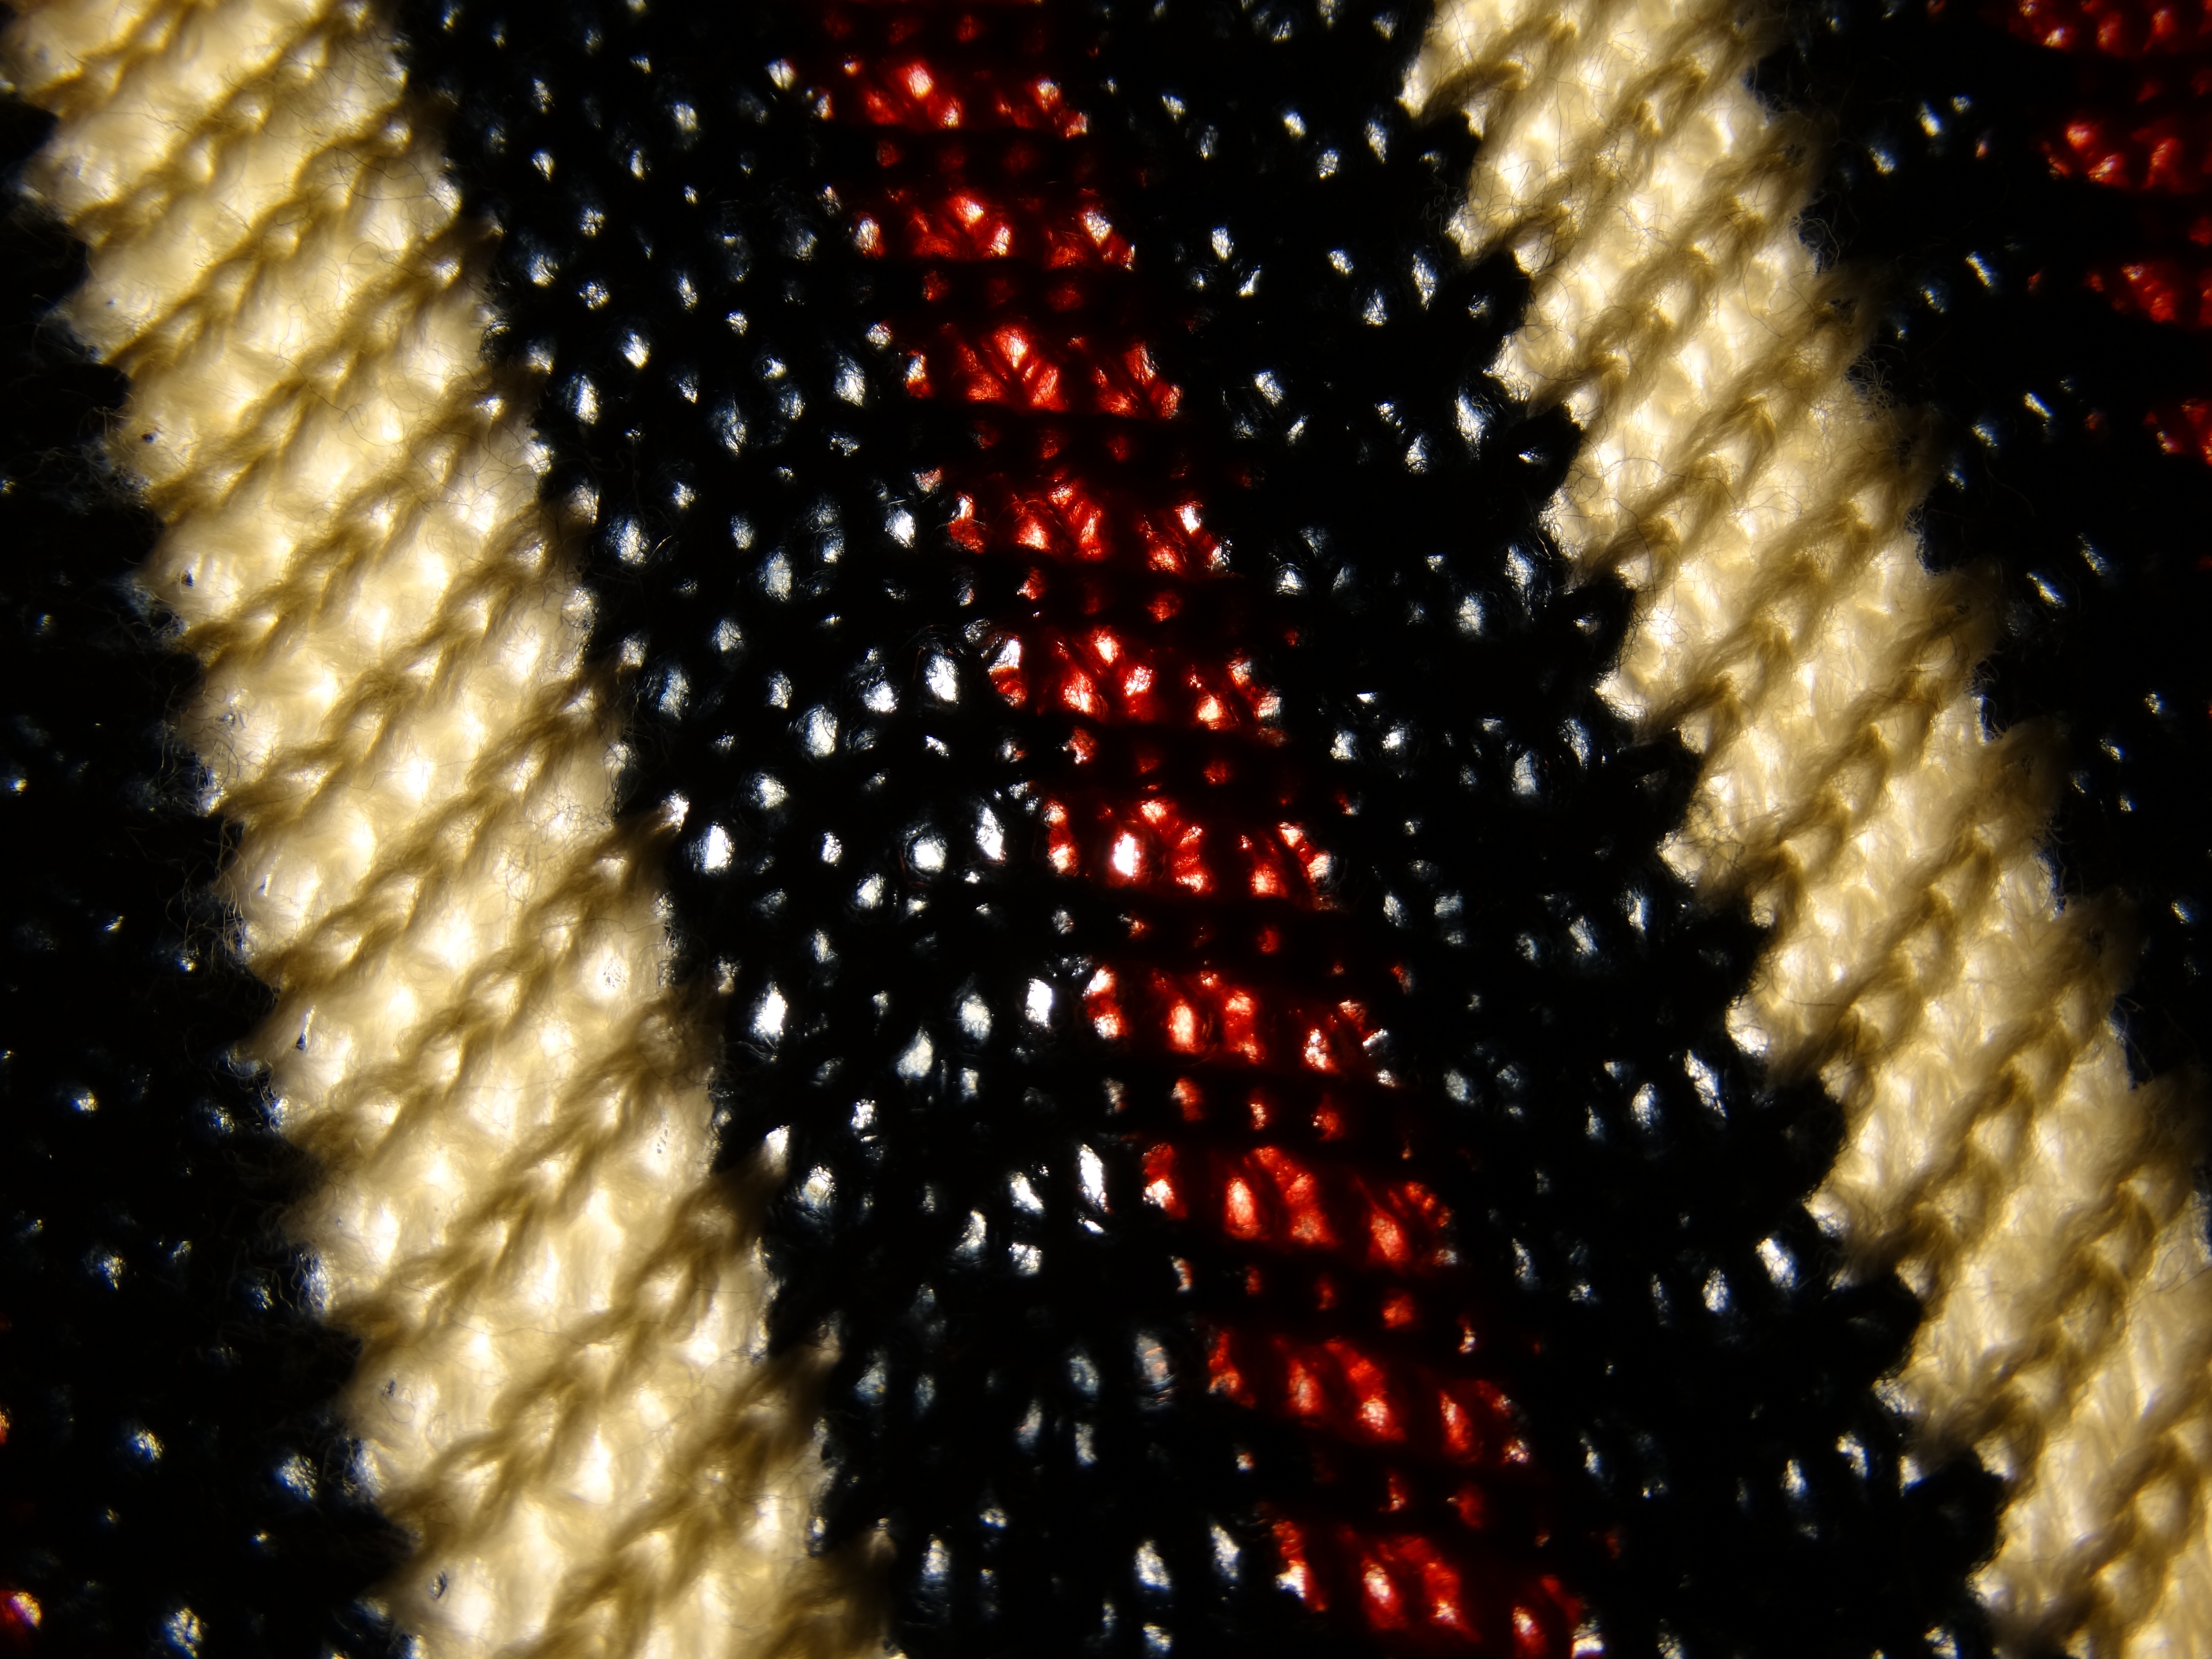
light, flower, pattern, red, color, wool, back light, macro photography, wool patterns